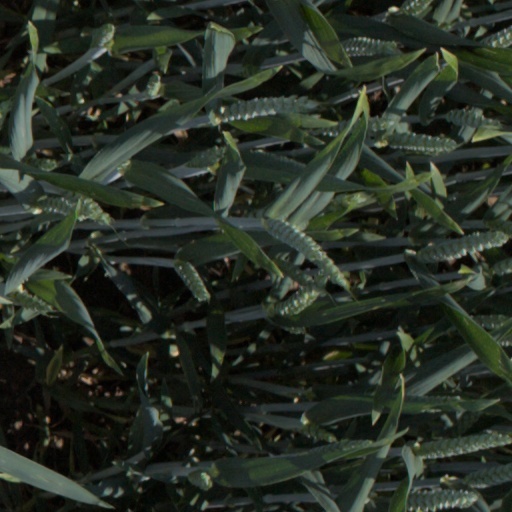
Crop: wheat